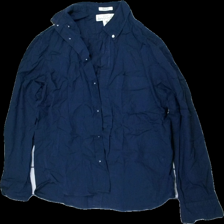
View: front
Type: Shirt
Category: Men
Brand: Logg (H&M)
Colors: Blue
Material: 100% cott
Cut: Regular
Size: M
Season: All
Price range: <50
Recommended usage: Reuse